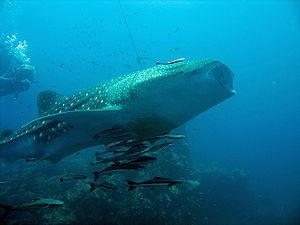
Le requin-baleine est une espèce de poissons cartilagineux, seul membre du genre Rhincodon et seule espèce actuelle de la famille des Rhincodontidae. Pouvant exceptionnellement atteindre 20 mètres de long, pour une masse de 34 tonnes, ce requin est considéré comme le plus grand poisson vivant actuellement sur Terre. Cependant, sa taille observable est en pratique généralement comprise entre 4 et 14 mètres.